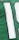
Number: 1